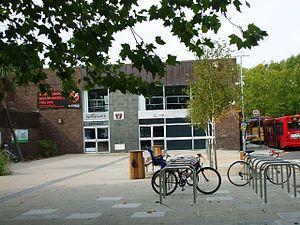
Old Deer Park est un espace vert de Richmond, situé dans le borough londonien de Richmond upon Thames, à Londres. Il couvre 147 hectares dont 90 hectares n'appartiennent pas au domaine public, principalement des terrains de sport pour le rugby, le cricket et le golf.